South Boston Aquarium

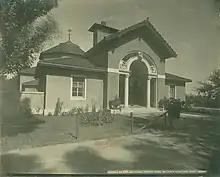
The entrance archway of the South Boston Aquarium in 1915.

Boston was one of the first cities in the U.S. to have a public aquarium in the form of the Boston Aquarial Gardens, also known as Cutting and Butler's Grand Aquaria, which opened on Bromfield Street adjacent to Boston Common in 1859. In addition to "learned" (trained) Atlantic harbor seals, curious Bostonians could view wood and glass tanks containing marine life kept alive by the oxygenation provided by aquatic plants and James Cutting's patented aerators, although both the water and glass were certainly less clear than in modern aquariums. The Aquarial Gardens existed in one form or another until P. T. Barnum closed the Barnum Aquarial Gardens on Washington Street in 1863.